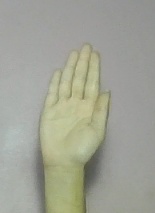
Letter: seen